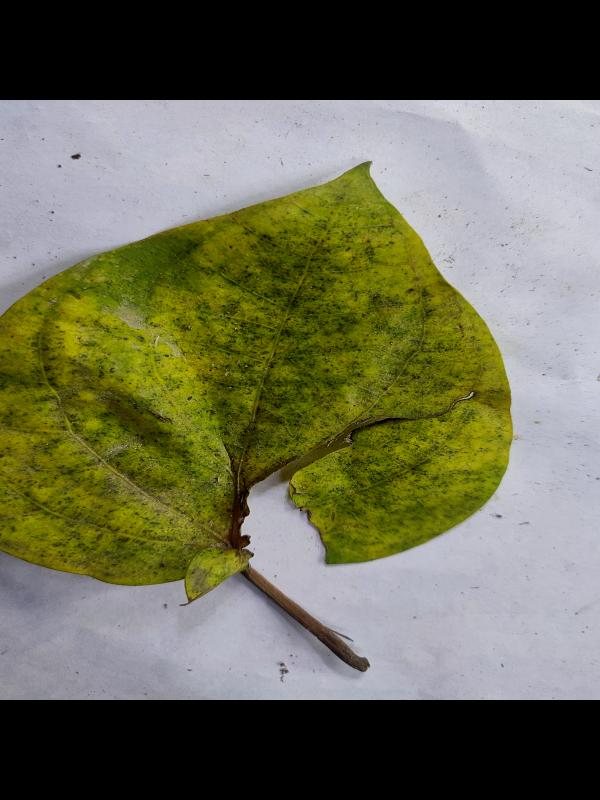
Label: Dried_Leaf